Energy in Vietnam

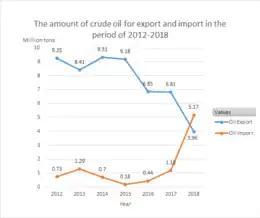
Figure 1: The amount of crude oil for export and import in the period of 2012–2018

According to government statistics, in the period 2012–2017 crude oil exports were always more than imports, with an average export volume of 8.3 million tons/year, while imports averaged only about 750 thousand tons/year.